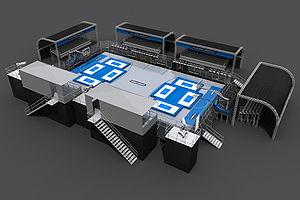
Le SlamBall est un sport collectif inventé en 2000 aux États-Unis. Alliant football américain, gymnastique et basket-ball, le sport oppose deux équipes de quatre joueurs, équipés de protections, qui doivent inscrire des paniers à l'aide de quatre trampolines placés sous le panier.